Martin Schrettinger

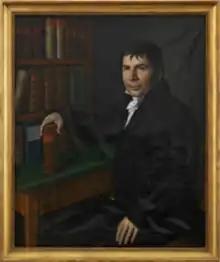
Martin Schrettinger

Martin Wilibald Schrettinger (17 June 1772 in Neumarkt in der Oberpfalz – 12 April 1851 in Munich) was a German priest and librarian.